Balance of power (international relations)

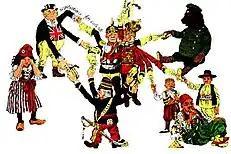
19th Century cartoon of European alliances 1870-1890 showing a Balance of Power with Marianne, representing France, crying alone in the bottom-left corner thanks to German chancellor Otto von Bismarck's (pictured in the center) successful attempts to keep her isolated from the rest of the European powers

This balance-of-power principle, once formulated, became an axiom of political science. Fénelon, in his "Instructions", impressed the axiom upon the young French Dauphin. Frederick the Great, in his "Anti-Machiavel", proclaimed the principle to the world. In 1806, Friedrich von Gentz re-stated it with admirable clarity, in "Fragments on the Balance of Power". The principle formed the basis of the coalitions against Louis XIV and Napoleon, and the occasion (or excuse) for most of the European wars between the Peace of Westphalia (1648) and the Congress of Vienna (1814). It was especially championed by Great Britain, even up to World War I, as it sought to prevent a European land power from rivaling its naval supremacy.